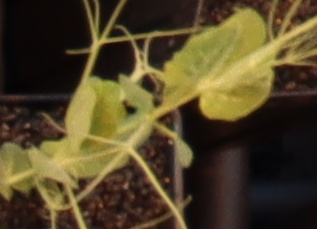
Label: Field Pea